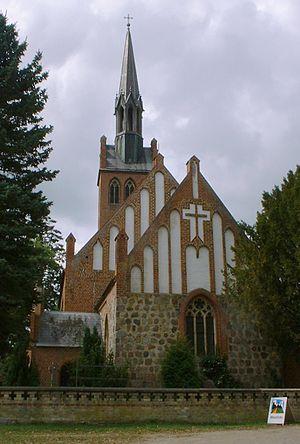
Basedow est une municipalité allemande située dans le land de Mecklembourg-Poméranie-Occidentale et l'Arrondissement du Plateau des lacs mecklembourgeois. C'est ici que se trouve le siège du parc naturel de la Suisse mecklembourgeoise et du lac de Kummerow. Le centre du village de Basedow avec son église, son château et ses écuries est classé sur les listes du patrimoine protégé.